Tractor S.C.

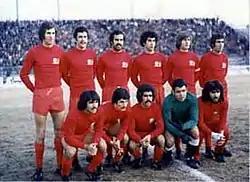
Tractor's squad in 1974 before a Takht Jamshid Cup match

Tractor Sazi was formed in 1969 in support of the Tractor Manufacturing Company in Tabriz. They played in the Pasargad League for five years until 1975. They finished 1975–76 as the winner of the Pasargard League and were promoted to the Takht Jamshid Cup (now the Iran Pro League). In their first season in the Takht Jamshid Cup, they were in poor form, and as a result they were relegated to the Pasargard League after just one year in the first division. They also lost the Hazfi Cup final to Malavan in the cup's inaugural edition. After their relegation, Hossein Fekri remained as the club's manager and led them to a return to the first division for the 1977–78 season, which they finished in 5th place. In the 1978–79 season, which never finished due to the Iranian Revolution, they were in 8th place with twelve matches played. Their rival at the time was Machine Sazi, who are also based in Tabriz.